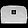
Label: Bag